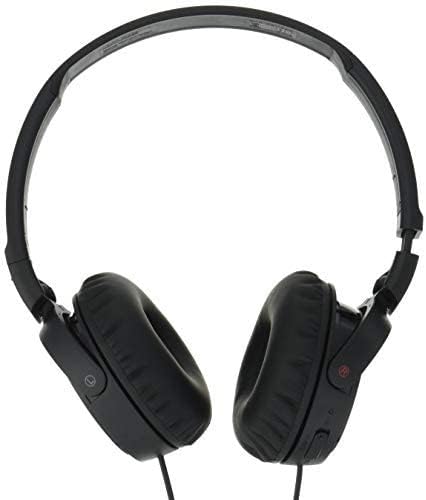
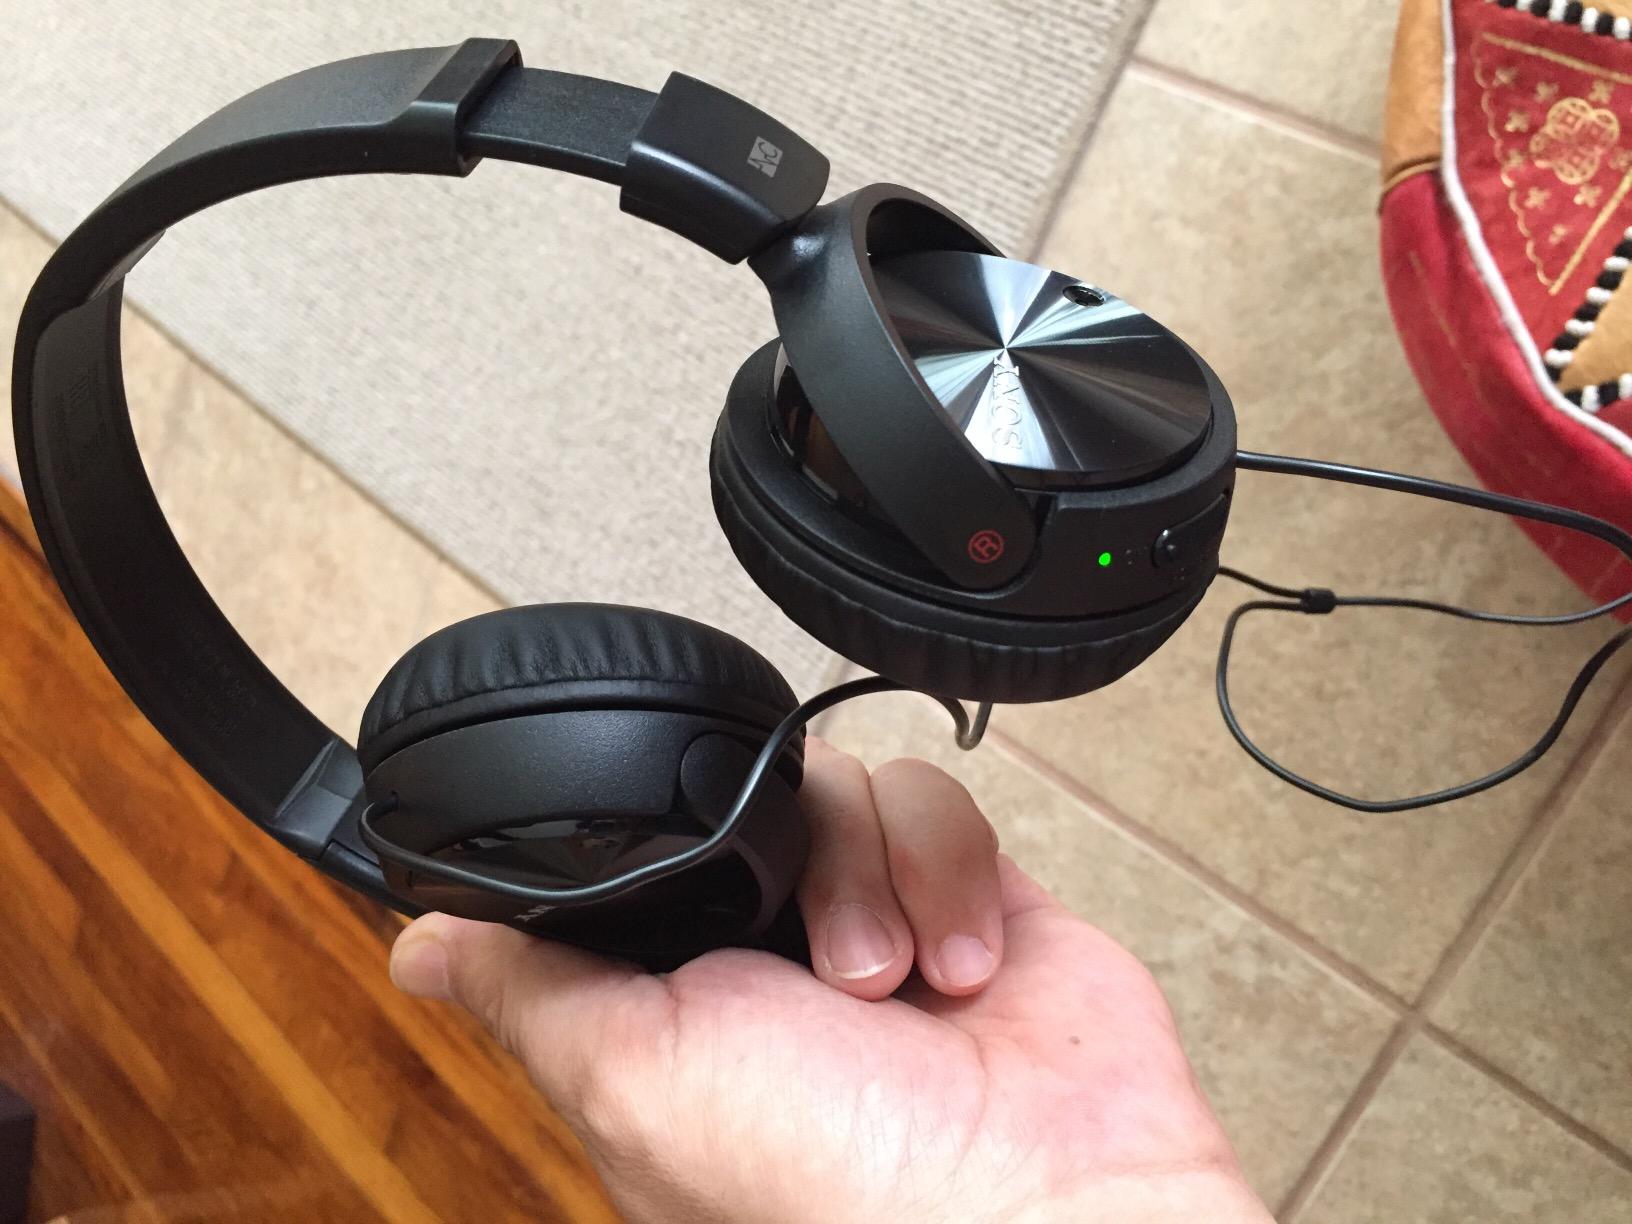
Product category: headphones
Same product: yes